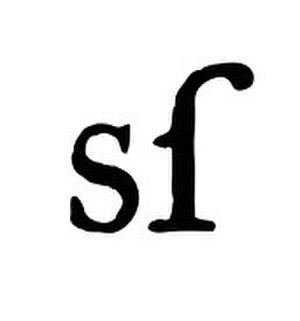
S est la 19ᵉ lettre et la 15ᵉ consonne de l'alphabet latin.